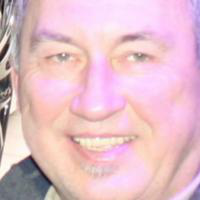
Age group: age 56-65